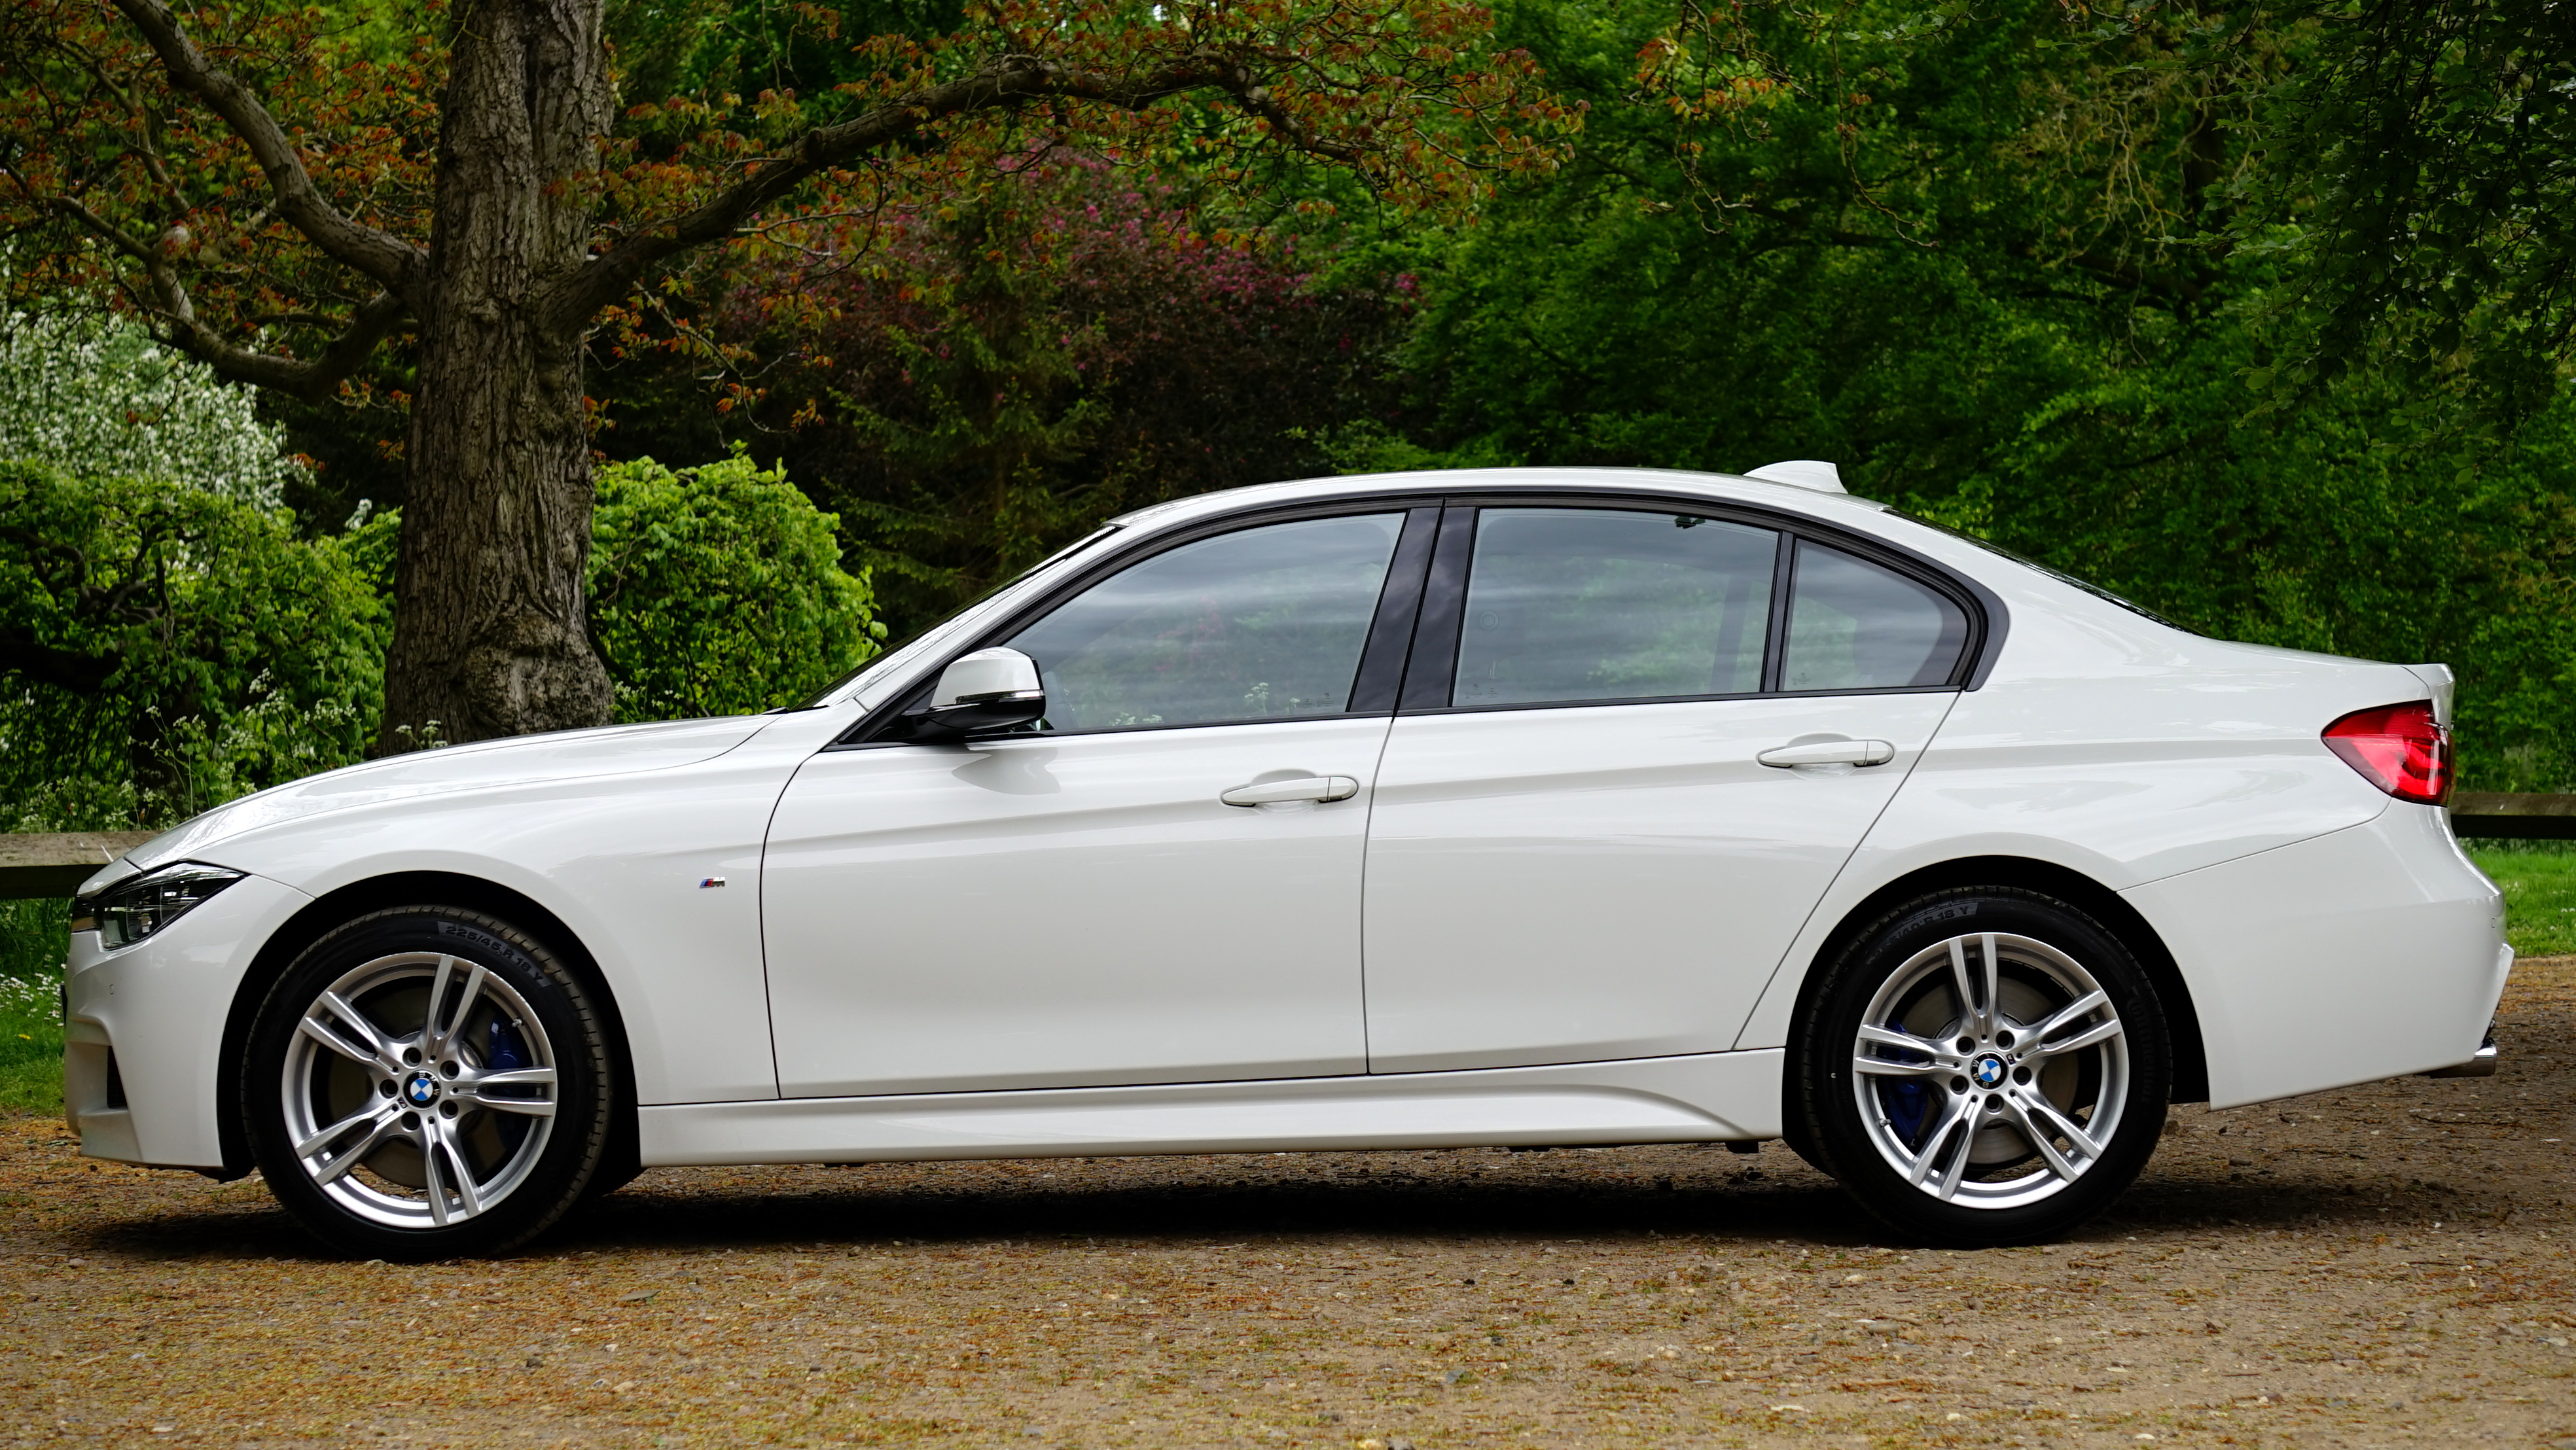
white, car, wheel, automobile, vehicle, sports car, bumper, wheels, rim, sedan, bmw, convertible, coupe, land vehicle, automobile make, automotive exterior, automotive design, luxury vehicle, executive car, bmw 3 series e90, bmw 335, bmw 3 series f30, personal luxury car, bmw 3 series gran turismo